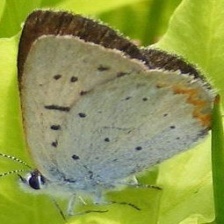
Species: COPPER TAIL